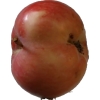
Label: Apple 10